Lisowicia

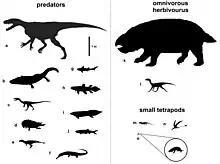
Drawing of the vertebrate faunal assemblage of the Lisowice site

"Lisowicia" coexisted with a broad variety of Late Triassic animals in Lipie Śląskie. The majority of these animals were archosaurs, including the large predatory archosaur "Smok", small dinosauromorphs including a silesaurid and a "Coelophysis"-like neotheropod, pterosaurs, and a small crocodylomorph (previously believed to be a poposauroid). Other small reptiles include a sphenodont, an indeterminate archosauromorph and a possible choristodere. The only other synapsid known to coexist with "Lisowicia" was "Hallautherium", a small morganucodont mammaliaform closely related to modern mammals and many orders of magnitude smaller than "Lisowicia". The wet, freshwater environment supported temnospondyl amphibians (a capitosaur and smaller plagiosaurid) as well as an abundance of fish including lungfish, coelacanths and hybodontid sharks.